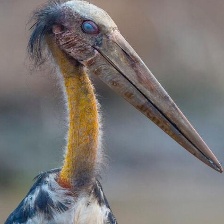
Species: LESSER ADJUTANT
Scientific name: LEPTOPTILOS JAVANICUS
ImageNet parent category: white_stork